Economic history of China (1912–1949)

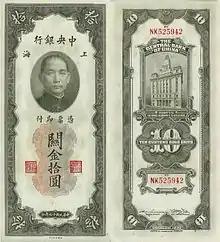
A bill from 1930, early ROC

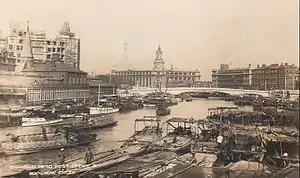
Boat traffic and development along Suzhou Creek, Shanghai, around 1920

The Republican era was a period of turmoil. From 1913 to 1927, China disintegrated into regional warlords, fighting for authority, causing misery and disrupting growth. After 1927, Chiang Kai-shek managed to reunify China. The Nanjing decade was a period of relative prosperity despite civil war and Japanese aggression. The government began to stabilize tax collection, establish a national budget, sponsor the construction of infrastructure such as communications and railroads, and draw up ambitious national plans, some of which were implemented after 1949. In 1937, the Japanese invaded and laid China to waste in eight years of war. The era also saw boycott of Japanese products. After 1945, the Chinese civil war further devastated China and led to the withdrawal of the Nationalist government to Taiwan in 1949.